Judiciary of Texas

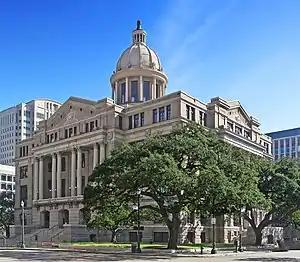
The Old Harris County Courthouse, home of the First Court of Appeals of Texas and Fourteenth Court of Appeals in Houston

Texas has 14 Courts of Appeals, which have intermediate appellate jurisdiction in both civil and criminal cases. Death penalty cases, however, are automatically appealed to the Texas Court of Criminal Appeals and thus skip the intermediate tier in the appellate court hierarchy. The term Court of Appeals (plural) should be capitalized because the generic term would include the two courts of last resorts also.